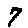
Label: 7